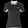
Label: T - shirt / top